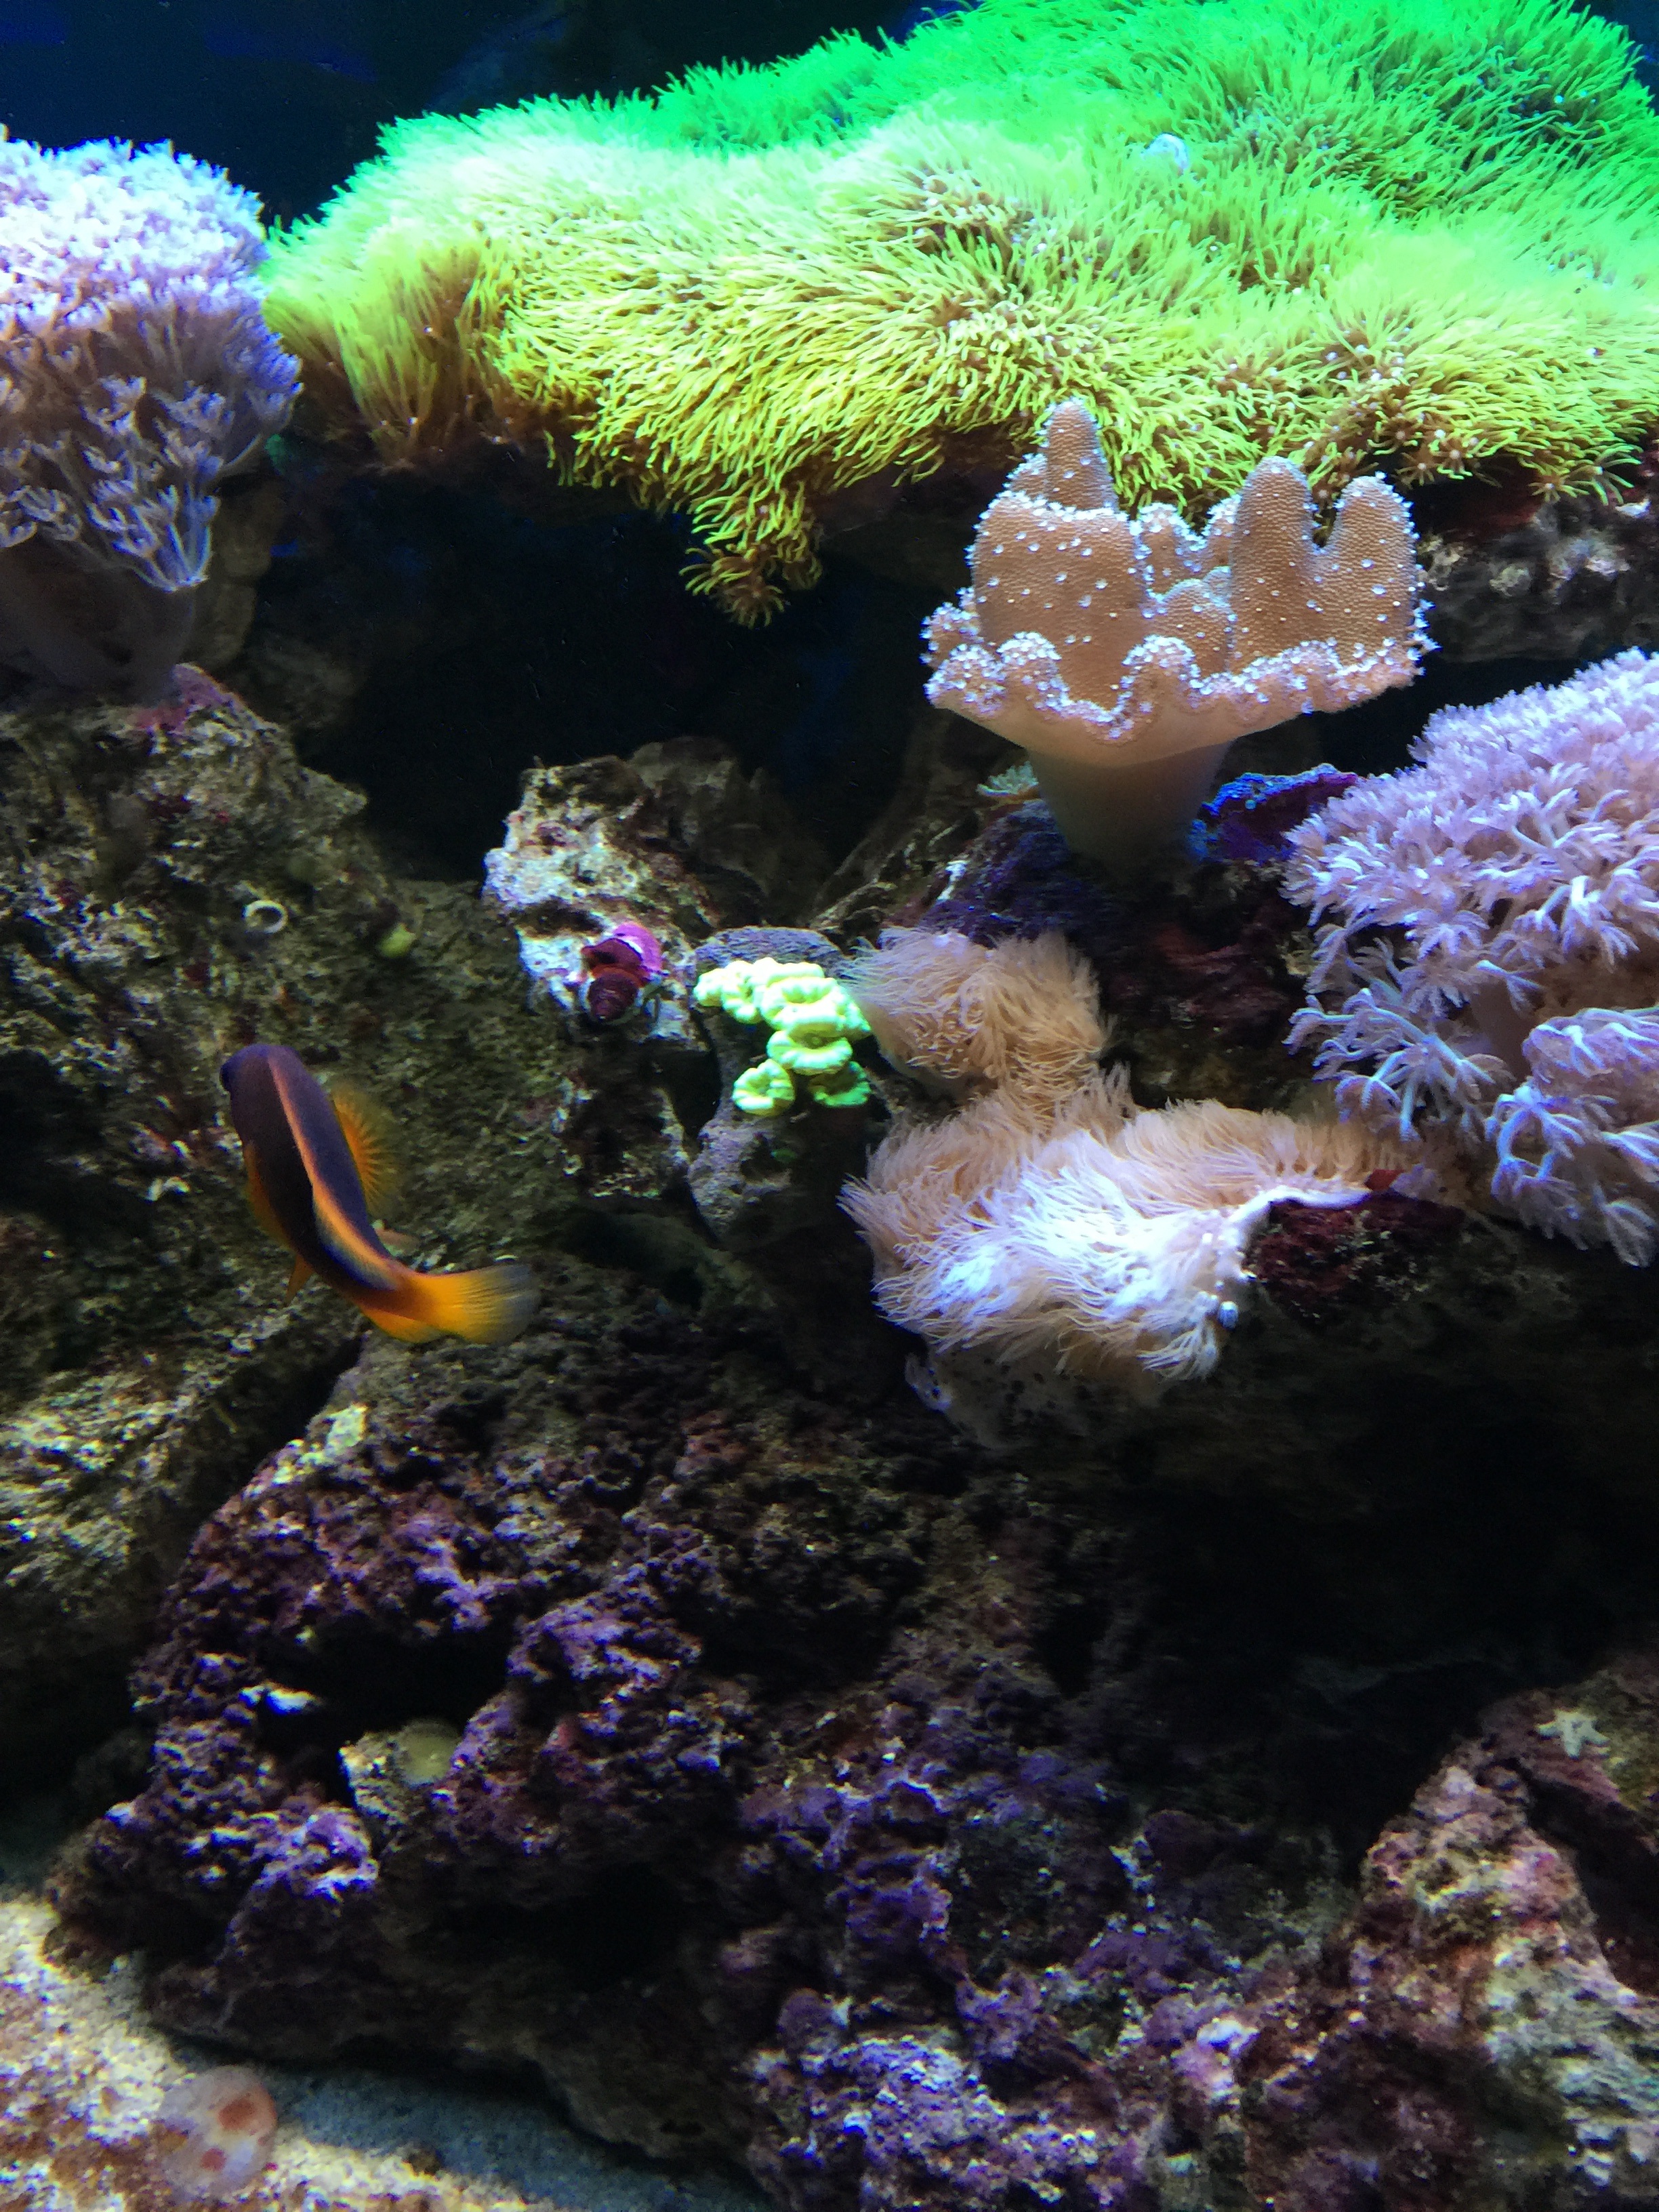
water, underwater, green, biology, fish, coral, coral reef, invertebrate, reef, aquarium, habitat, organism, natural environment, marine biology, coral reef fish, marine invertebrates, pomacentridae, freshwater aquarium, aquarium lighting